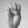
ASL letter: E